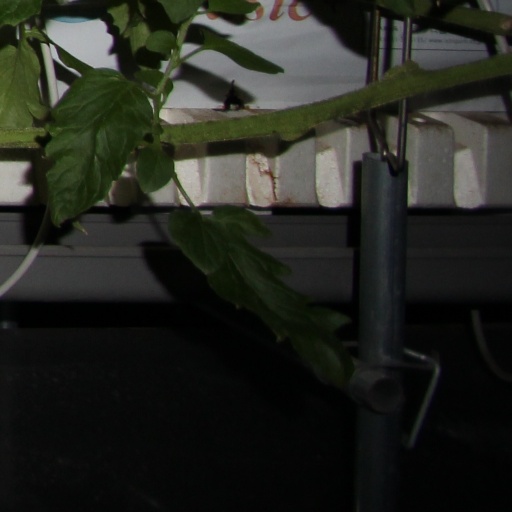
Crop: tomato